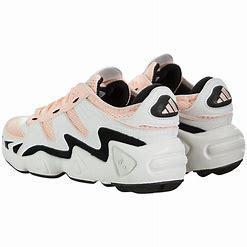
Brand: Adidas
Model: FYW S 97